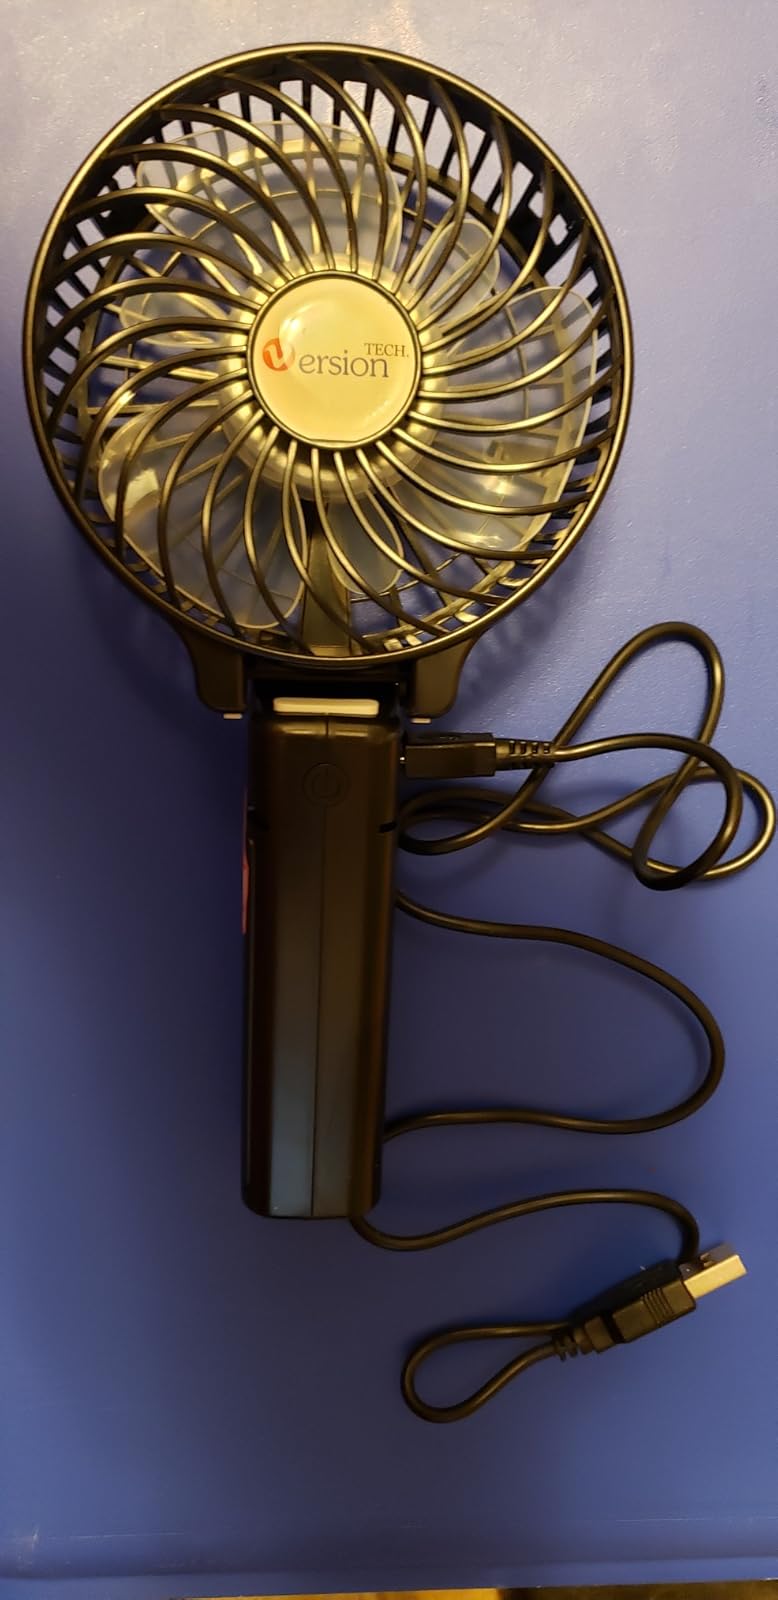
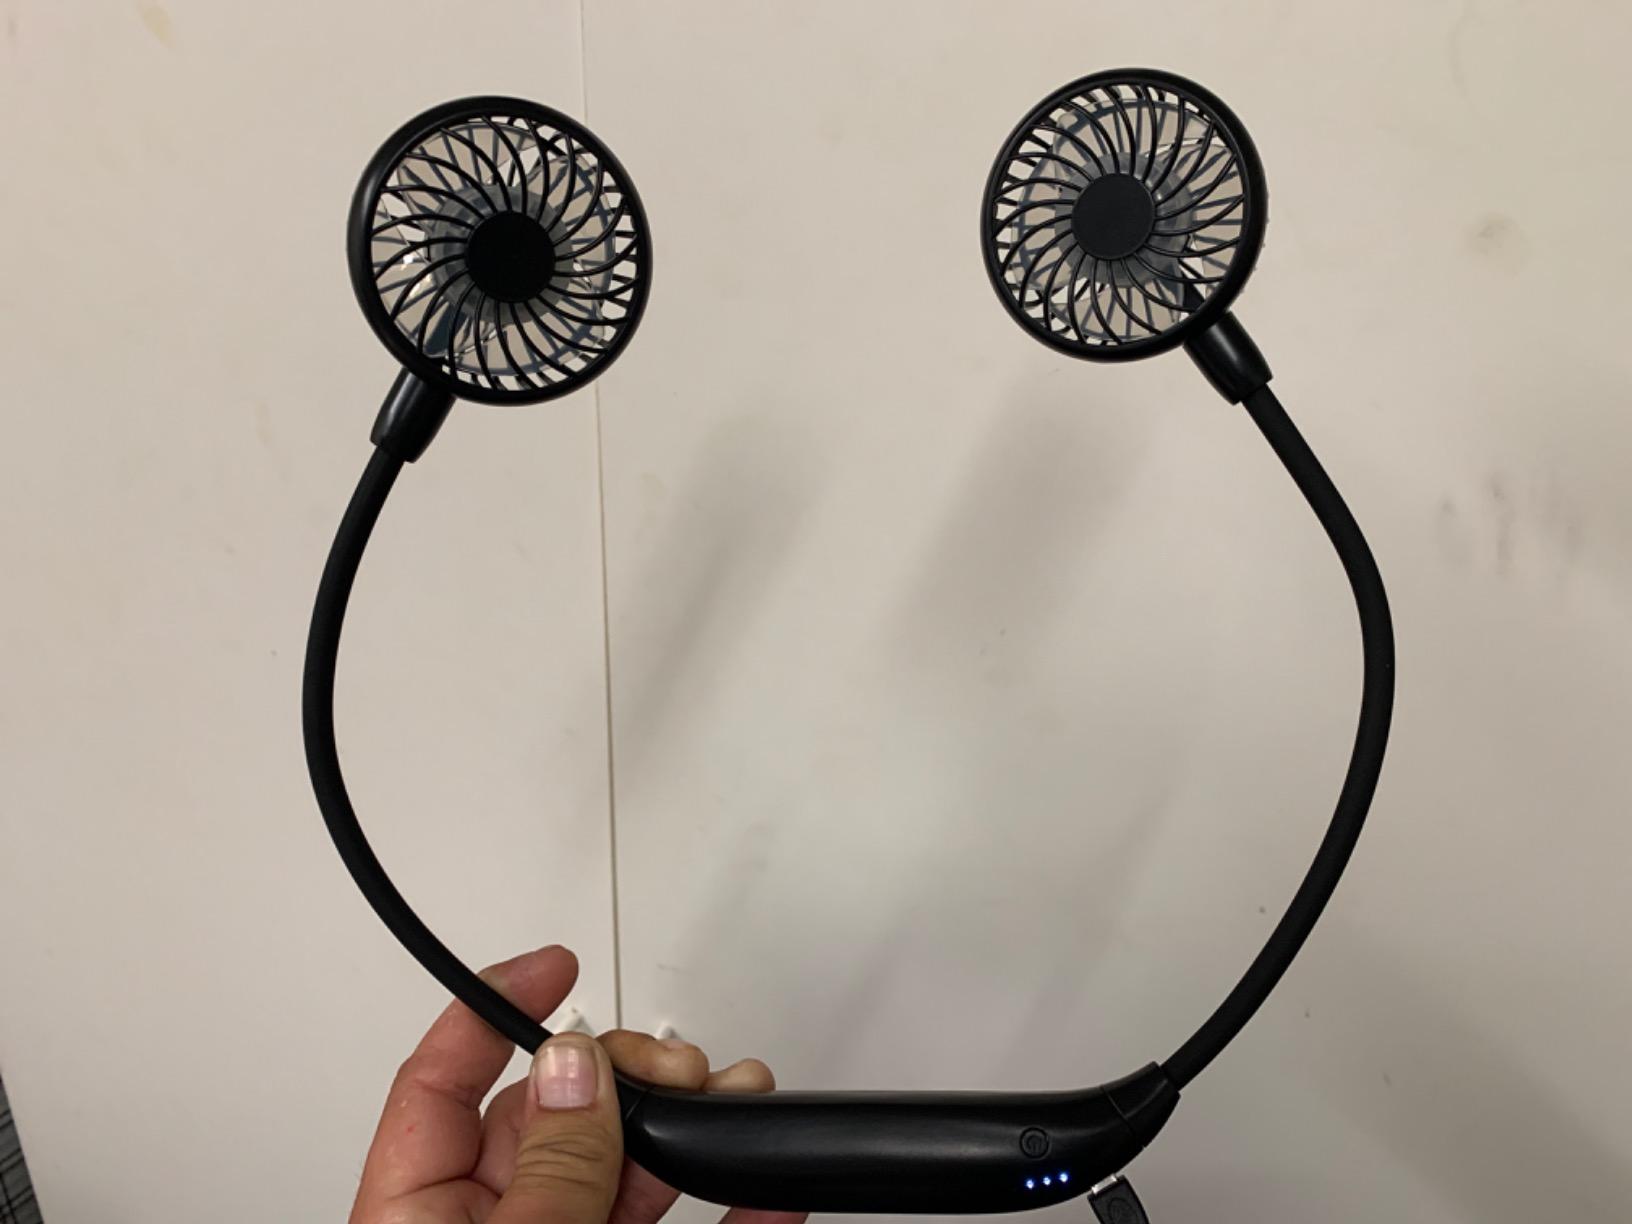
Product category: fan
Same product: no